Etowah Indian Mounds

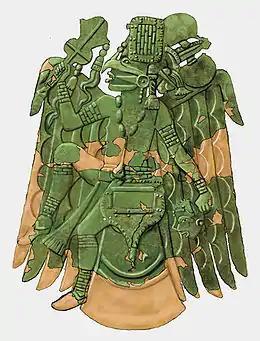
Illustration of a Rogan Plate (Catalogue No. A91117, Department of Anthropology, NMNH, Smithsonian), a repoussé copper plate falcon dancer found at Etowah, but believed to have been fabricated at Cahokia in the 13th century

The artifacts discovered in burials within the Etowah site indicate that its residents developed an artistically and technically advanced culture. Numerous copper tools, weapons and ornamental copper plates accompanied the burials of members of Etowah's elite class. Where proximity to copper protected textile fibers from degeneration, archaeologists also found brightly colored cloth with ornate patterns. These were the remnants of the clothing of social elites.